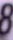
Number: 8